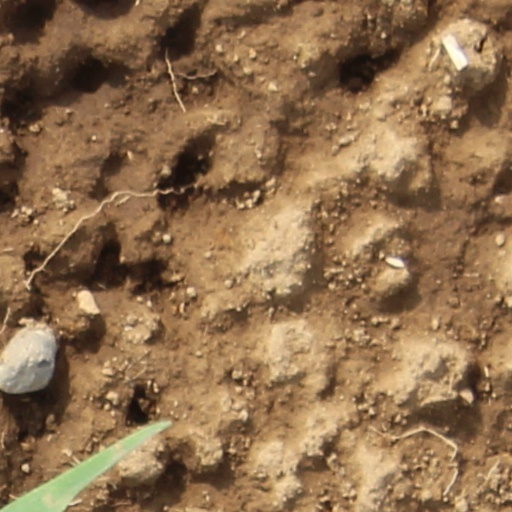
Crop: wheat